Brukenthal National Museum

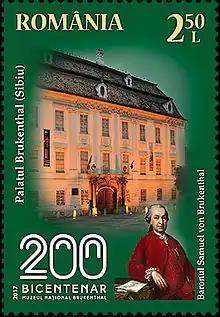
A 2017 stamp dedicated to the 200th anniversary of the museum

The Museum of History is part of a building which is considered to be the most important ensemble of non-religious Gothic architecture in Transylvania. The museum initially focused its activities on representing the historic characteristics of Hermannstadt (Nagyszeben, present Sibiu) and its surroundings, but in time it has come to reflect the entire area of Southern Transylvania.